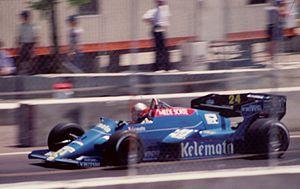
L'Osella FA1F est une monoplace de Formule 1 ayant disputé les Championnats du monde de Formule 1 1984, 1986 ainsi que les Grands Prix du Brésil 1985 et du Portugal 1985 avec Piercarlo Ghinzani, Jo Gartner, Allen Berg, Christian Danner et Alex Caffi.
Piercarlo Ghinzani est un ancien pilote automobile italien. Il a notamment participé à 111 Grands Prix de Formule 1 entre 1981 et 1989.
La marque italienne Alfa Romeo a participé au championnat de Formule 1 en tant que constructeur automobile et fabricant de blocs-cylindres de 1950 à 1988. Depuis 2018, Alfa Romeo Racing est la dénomination de Sauber en championnat du monde de Formule 1.
Osella également connue sous le nom Osella Corse ou Osella Engineering est une ancienne écurie de sport automobile italienne qui s'est notamment engagée en championnat du monde de Formule 1 de 1980 à 1990. En 132 Grands Prix, Osella a inscrit cinq points et son meilleur résultat en course est une quatrième place.